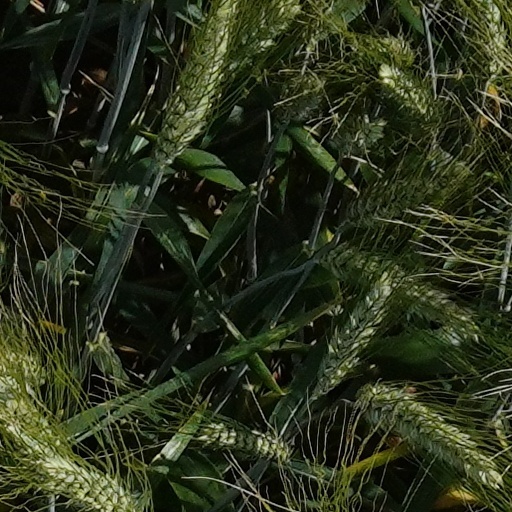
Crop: wheat